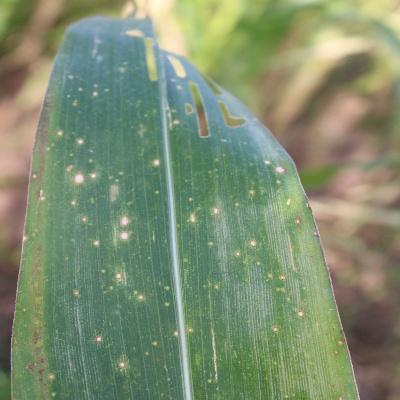
Crop: Maize
Condition: leaf spot